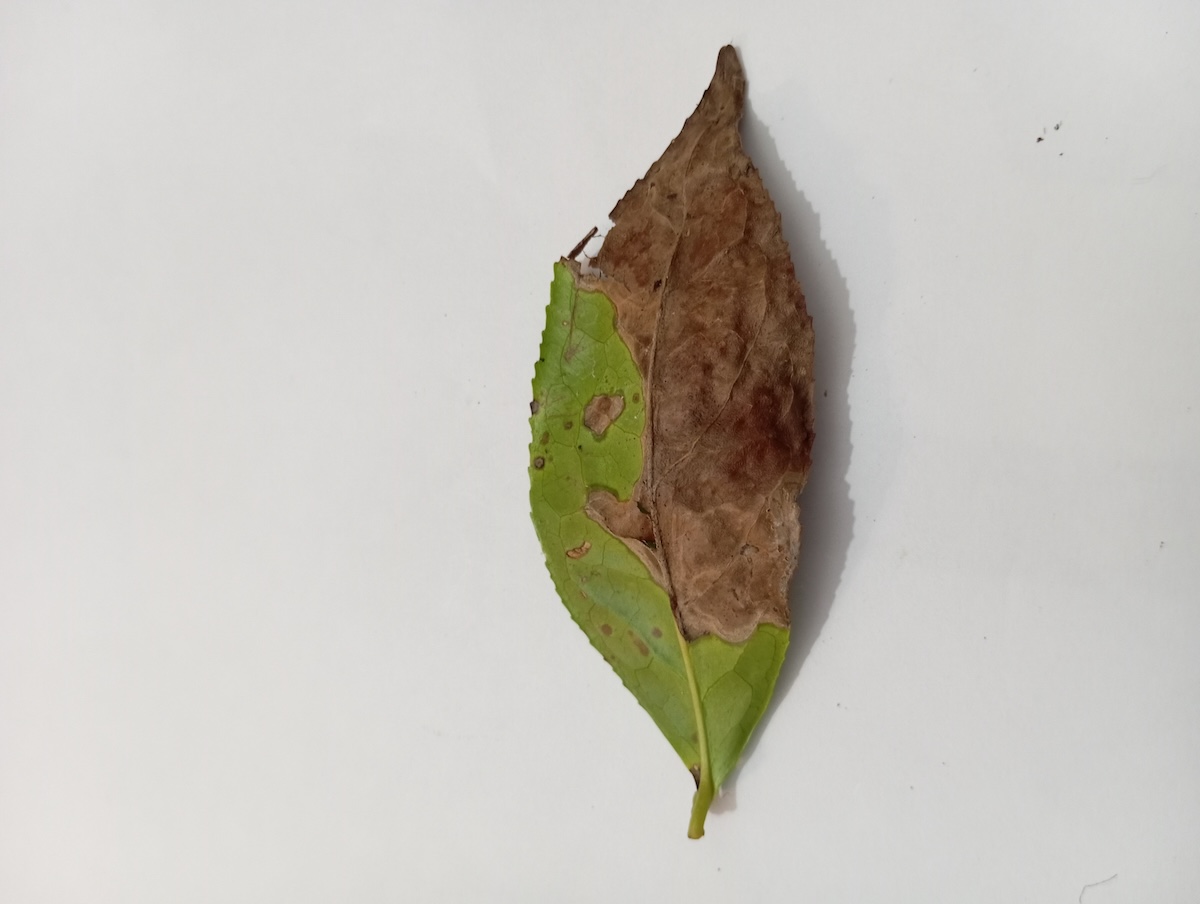
Label: Brown Blight